Sulphur Bank Mine

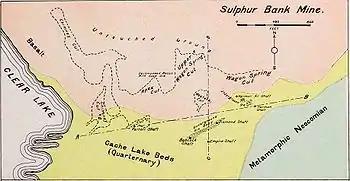
Diagram showing surface cuts and shafts

Tiburcio Parrott was controlling partner of the new company, and it was he who was later jailed when the company refused to abide by a state law excluding Chinese from employment.